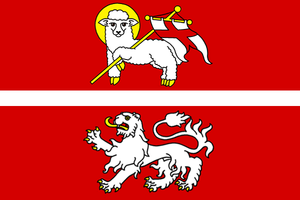
Zdislava est un bourg du district et de la région de Liberec, en Tchéquie. Sa population s'élevait à 273 habitants en 2018.